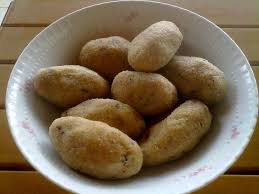
Yemek: icli_kofte